Christmas and holiday season

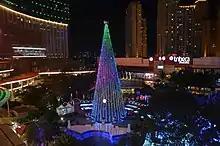
Christmas-decorated tree in Central Park Mall, Jakarta, Indonesia

In the Philippines, parols (star shaped lanterns) are hung and lights are lit. Simbang Gabi or dawn masses start December 16 and run for nine days until Christmas Eve.